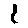
Label: 1